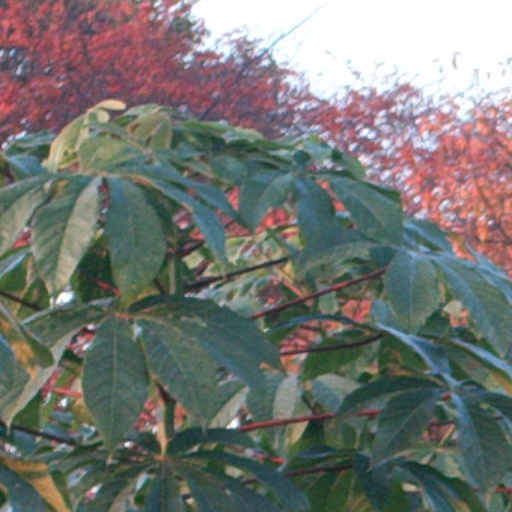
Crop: cassava